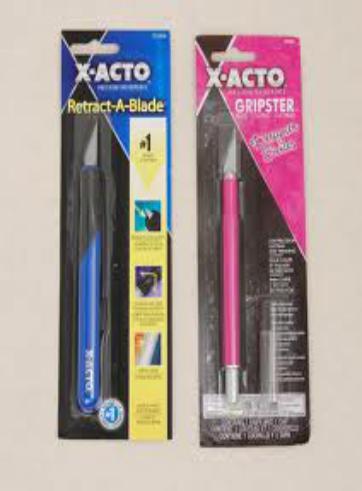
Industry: Necessities